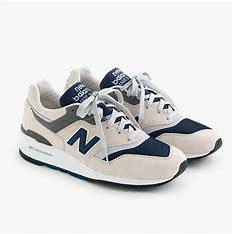
Brand: New
Model: Balance 997